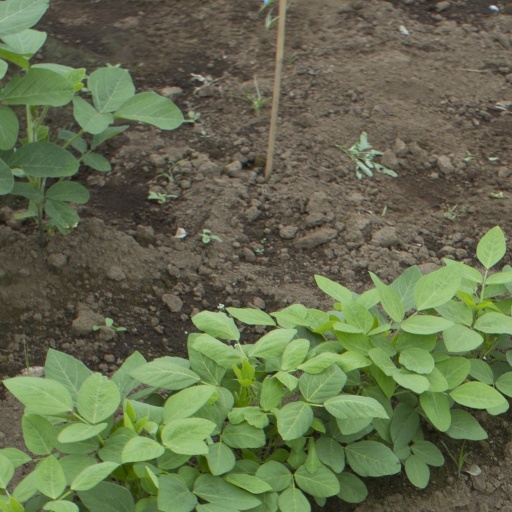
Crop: soybean